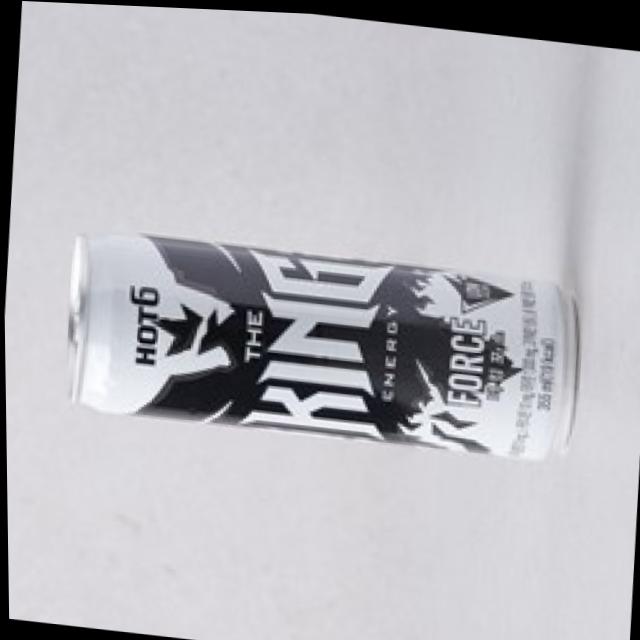
Label: cans